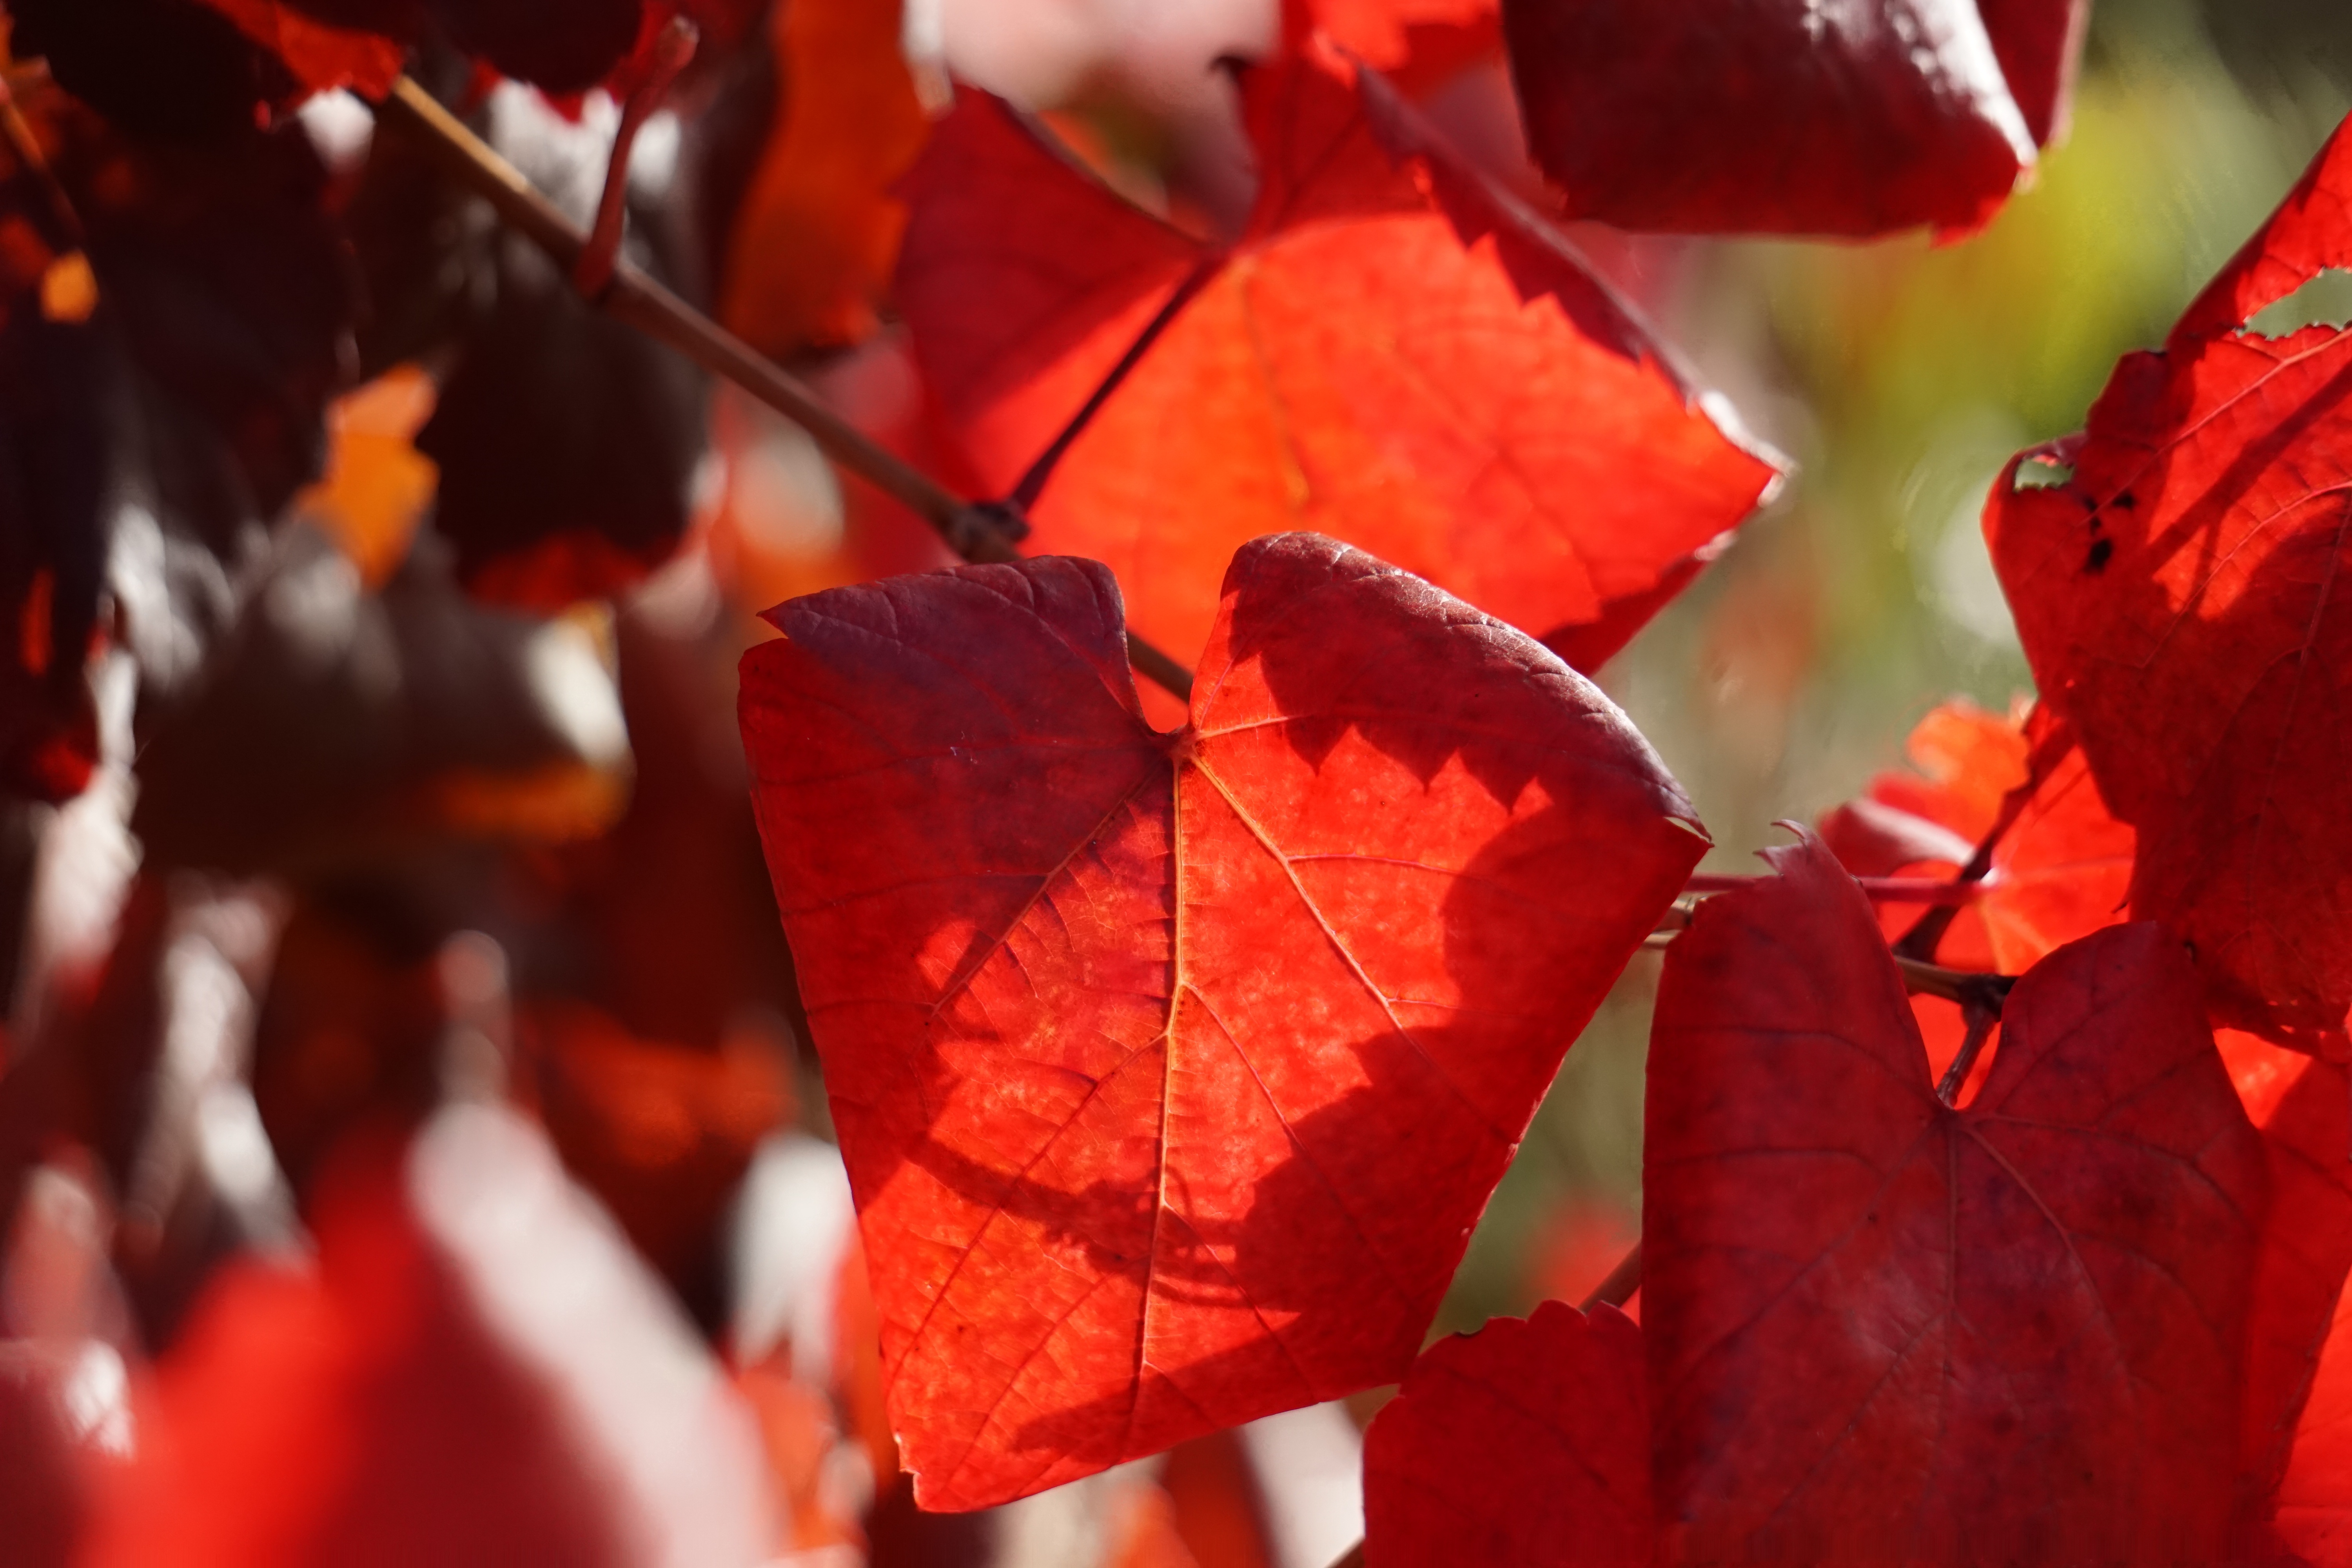
tree, plant, leaf, flower, petal, red, color, autumn, season, maple leaf, macro photography, flowering plant, land plant